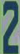
Number: 2